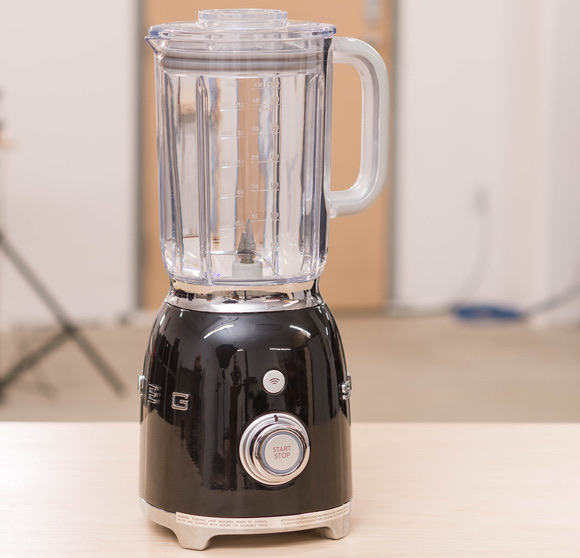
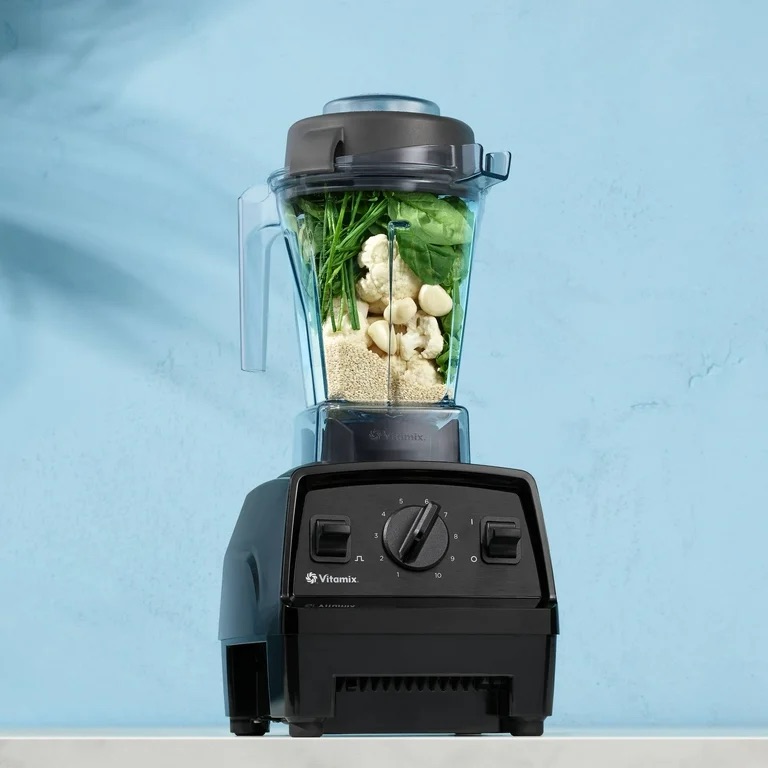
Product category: items_blender
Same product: no